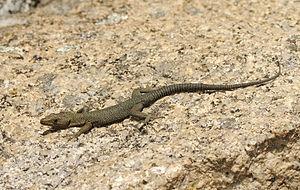
Archaeolacerta bedriagae, le Lézard de Bédriaga ou Lézard montagnard corse, unique représentant du genre Archaeolacerta, est une espèce de sauriens de la famille des Lacertidae.
Cette liste systématique des noms vulgaires de reptiles ne concerne que les espèces vivant en France métropolitaine.